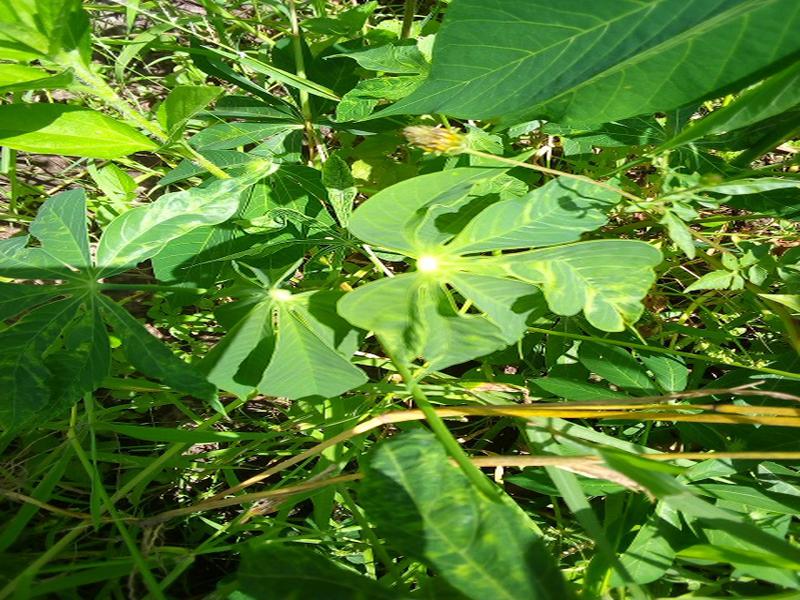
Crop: cassava
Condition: mosaic_disease